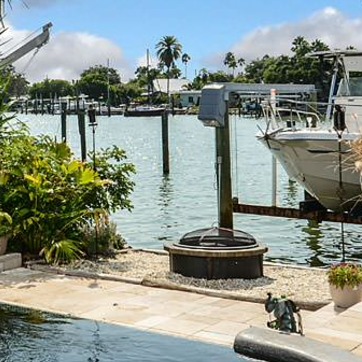
Material: water